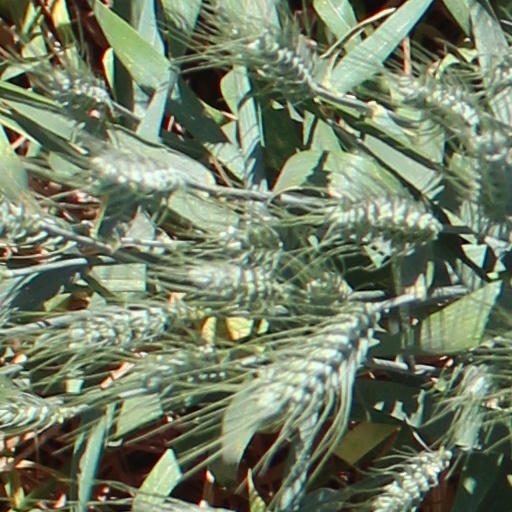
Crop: wheat